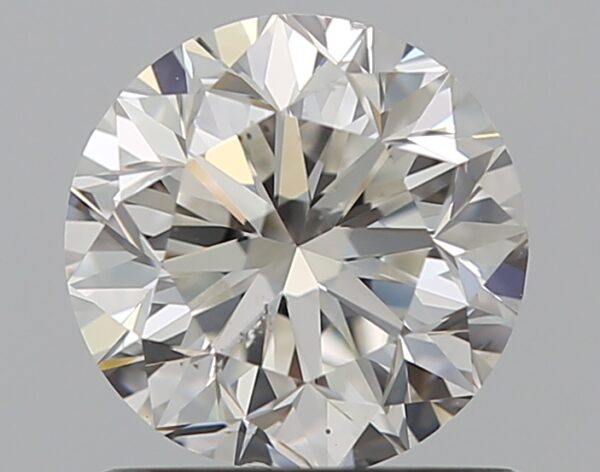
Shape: round
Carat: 1
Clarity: SI1
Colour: G
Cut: GD
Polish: EX
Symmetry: VG
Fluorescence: F
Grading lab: GIA
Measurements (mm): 6.11 x 6.18 x 4.05